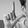
ASL letter: L